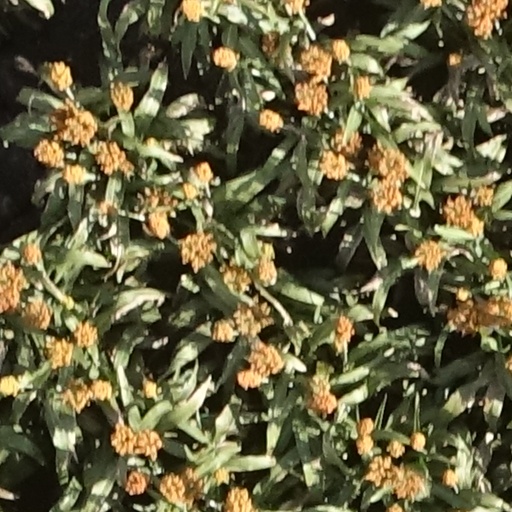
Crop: sorghum